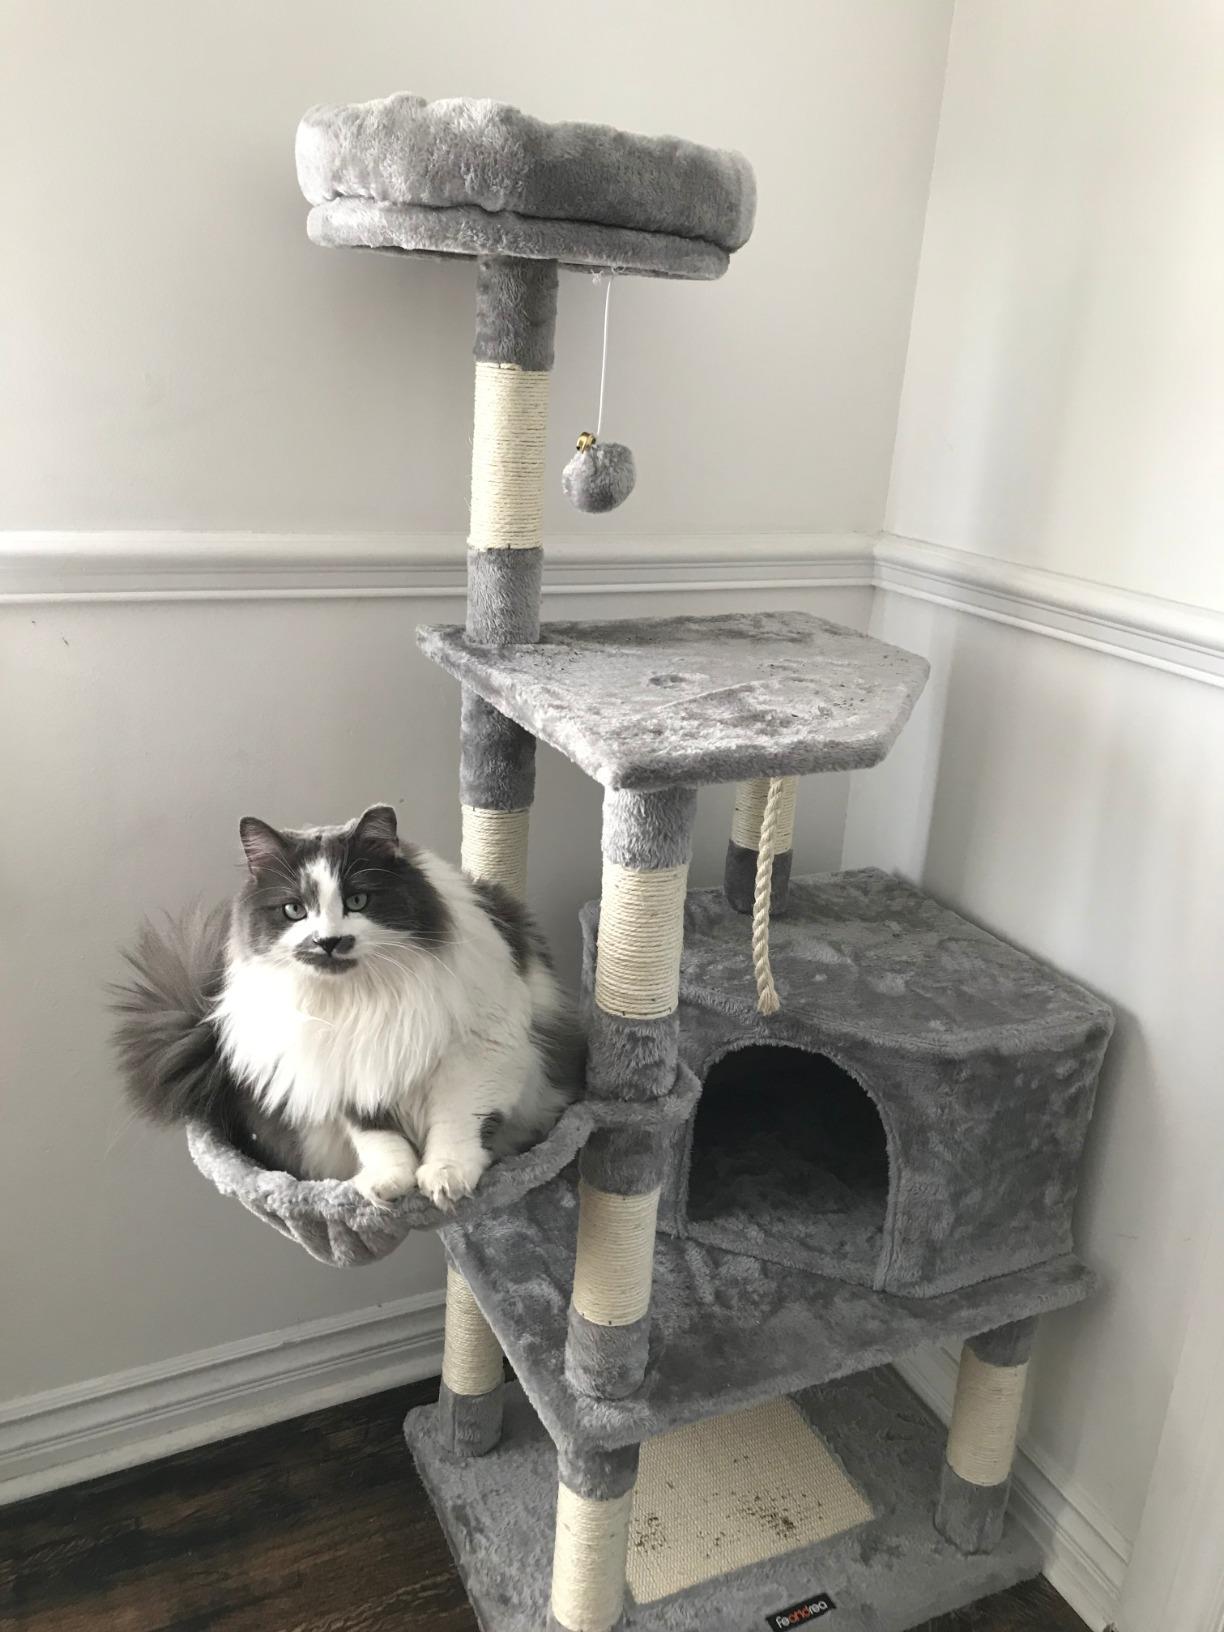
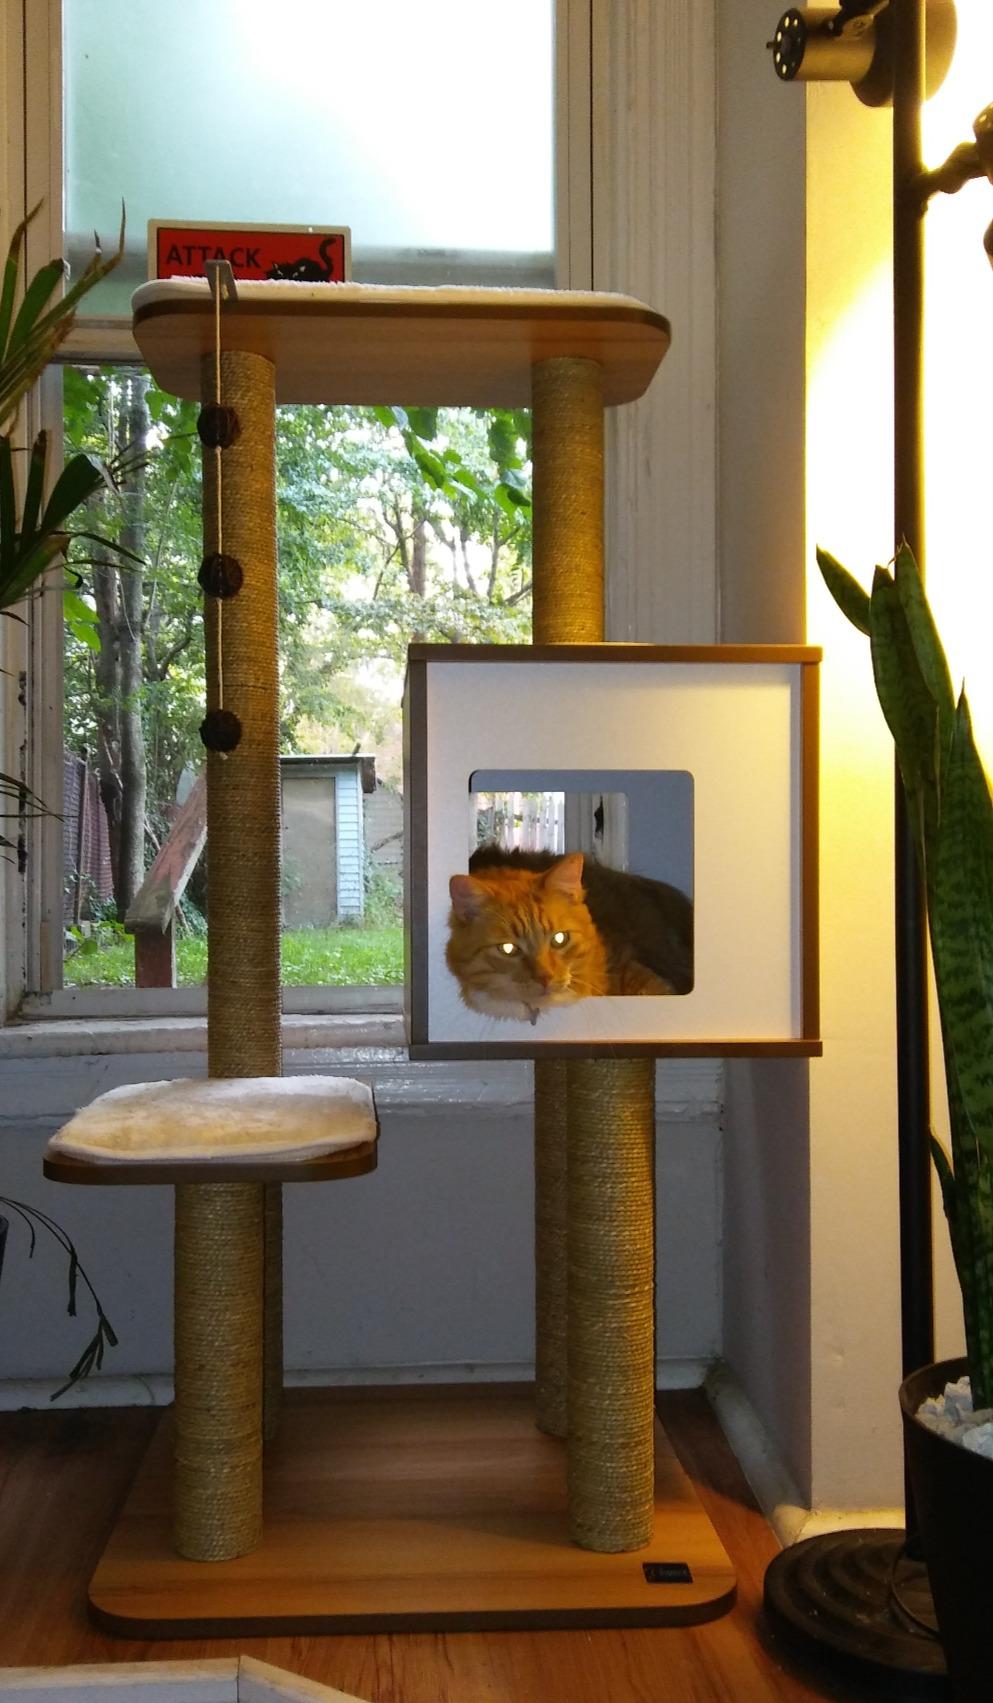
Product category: items_cat tree
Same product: no